Chris Traynor

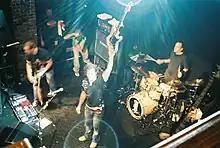
Chris Traynor performing with Institute in Jacksonville, 2005

After touring as a member of Bush, Traynor and singer Gavin Rossdale began writing songs for what would later become Institute. The band released one album, "Distort Yourself", in 2005, produced by Page Hamilton. "It was a real process to get what we were doing right and Page Hamilton produced that record so it was like having your two big brothers in the studio with you and trying to make em both happy." The record saw only mild success. "I loved the way that record sounds but it didn't do what we thought it would do but I'm really kinda proud of it and the production on it I think sounds great and the songs are really strong." Institute toured throughout the United States and opened for U2, before playing shows in Europe and eventually splitting up in 2005.